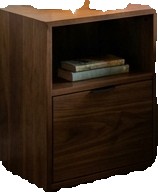
Surface category: cabinetry